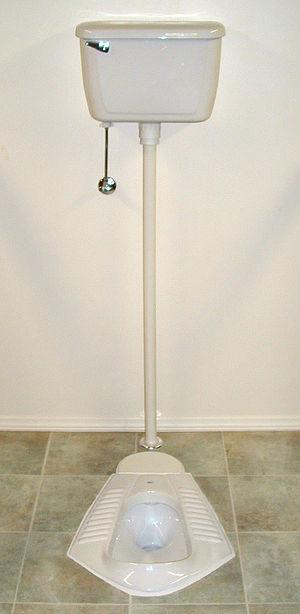
Par abus de langage, l'expression toilettes à la turque est employée le plus souvent de façon impropre pour qualifier un type de toilettes destinées à la défécation ou à la miction ne comportant pas de cuvette et dont l'utilisation se fait accroupi.